Harold Winthrop Clapp

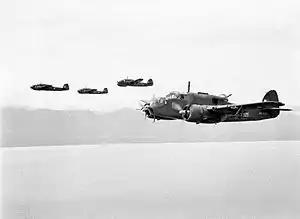
Four Australian Beauforts of No. 100 Squadron RAAF near the New Guinea coast in early 1945

In 1934, Clapp toured Europe and North America to investigate new developments in rail technology such as diesel locomotives. On his return, he began work on his ultimate project, upgrade of the "Sydney Limited" service into the all-steel, all-air-conditioned, non-stop, high-speed express streamliner, "Spirit of Progress".